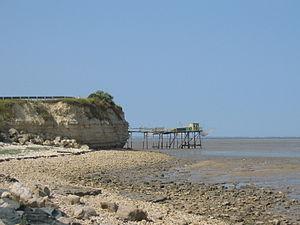
L'Aunis est une région naturelle, assez fortement individualisée, située dans le nord-ouest du département de la Charente-Maritime.